Frank McGuire

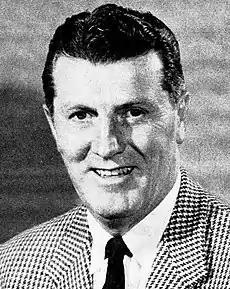

Frank Joseph McGuire (November 8, 1913 – October 11, 1994) was an American basketball coach. At the collegiate level, he was head coach for three major programs: St. John's, North Carolina, and South Carolina, winning over a hundred games at each program.